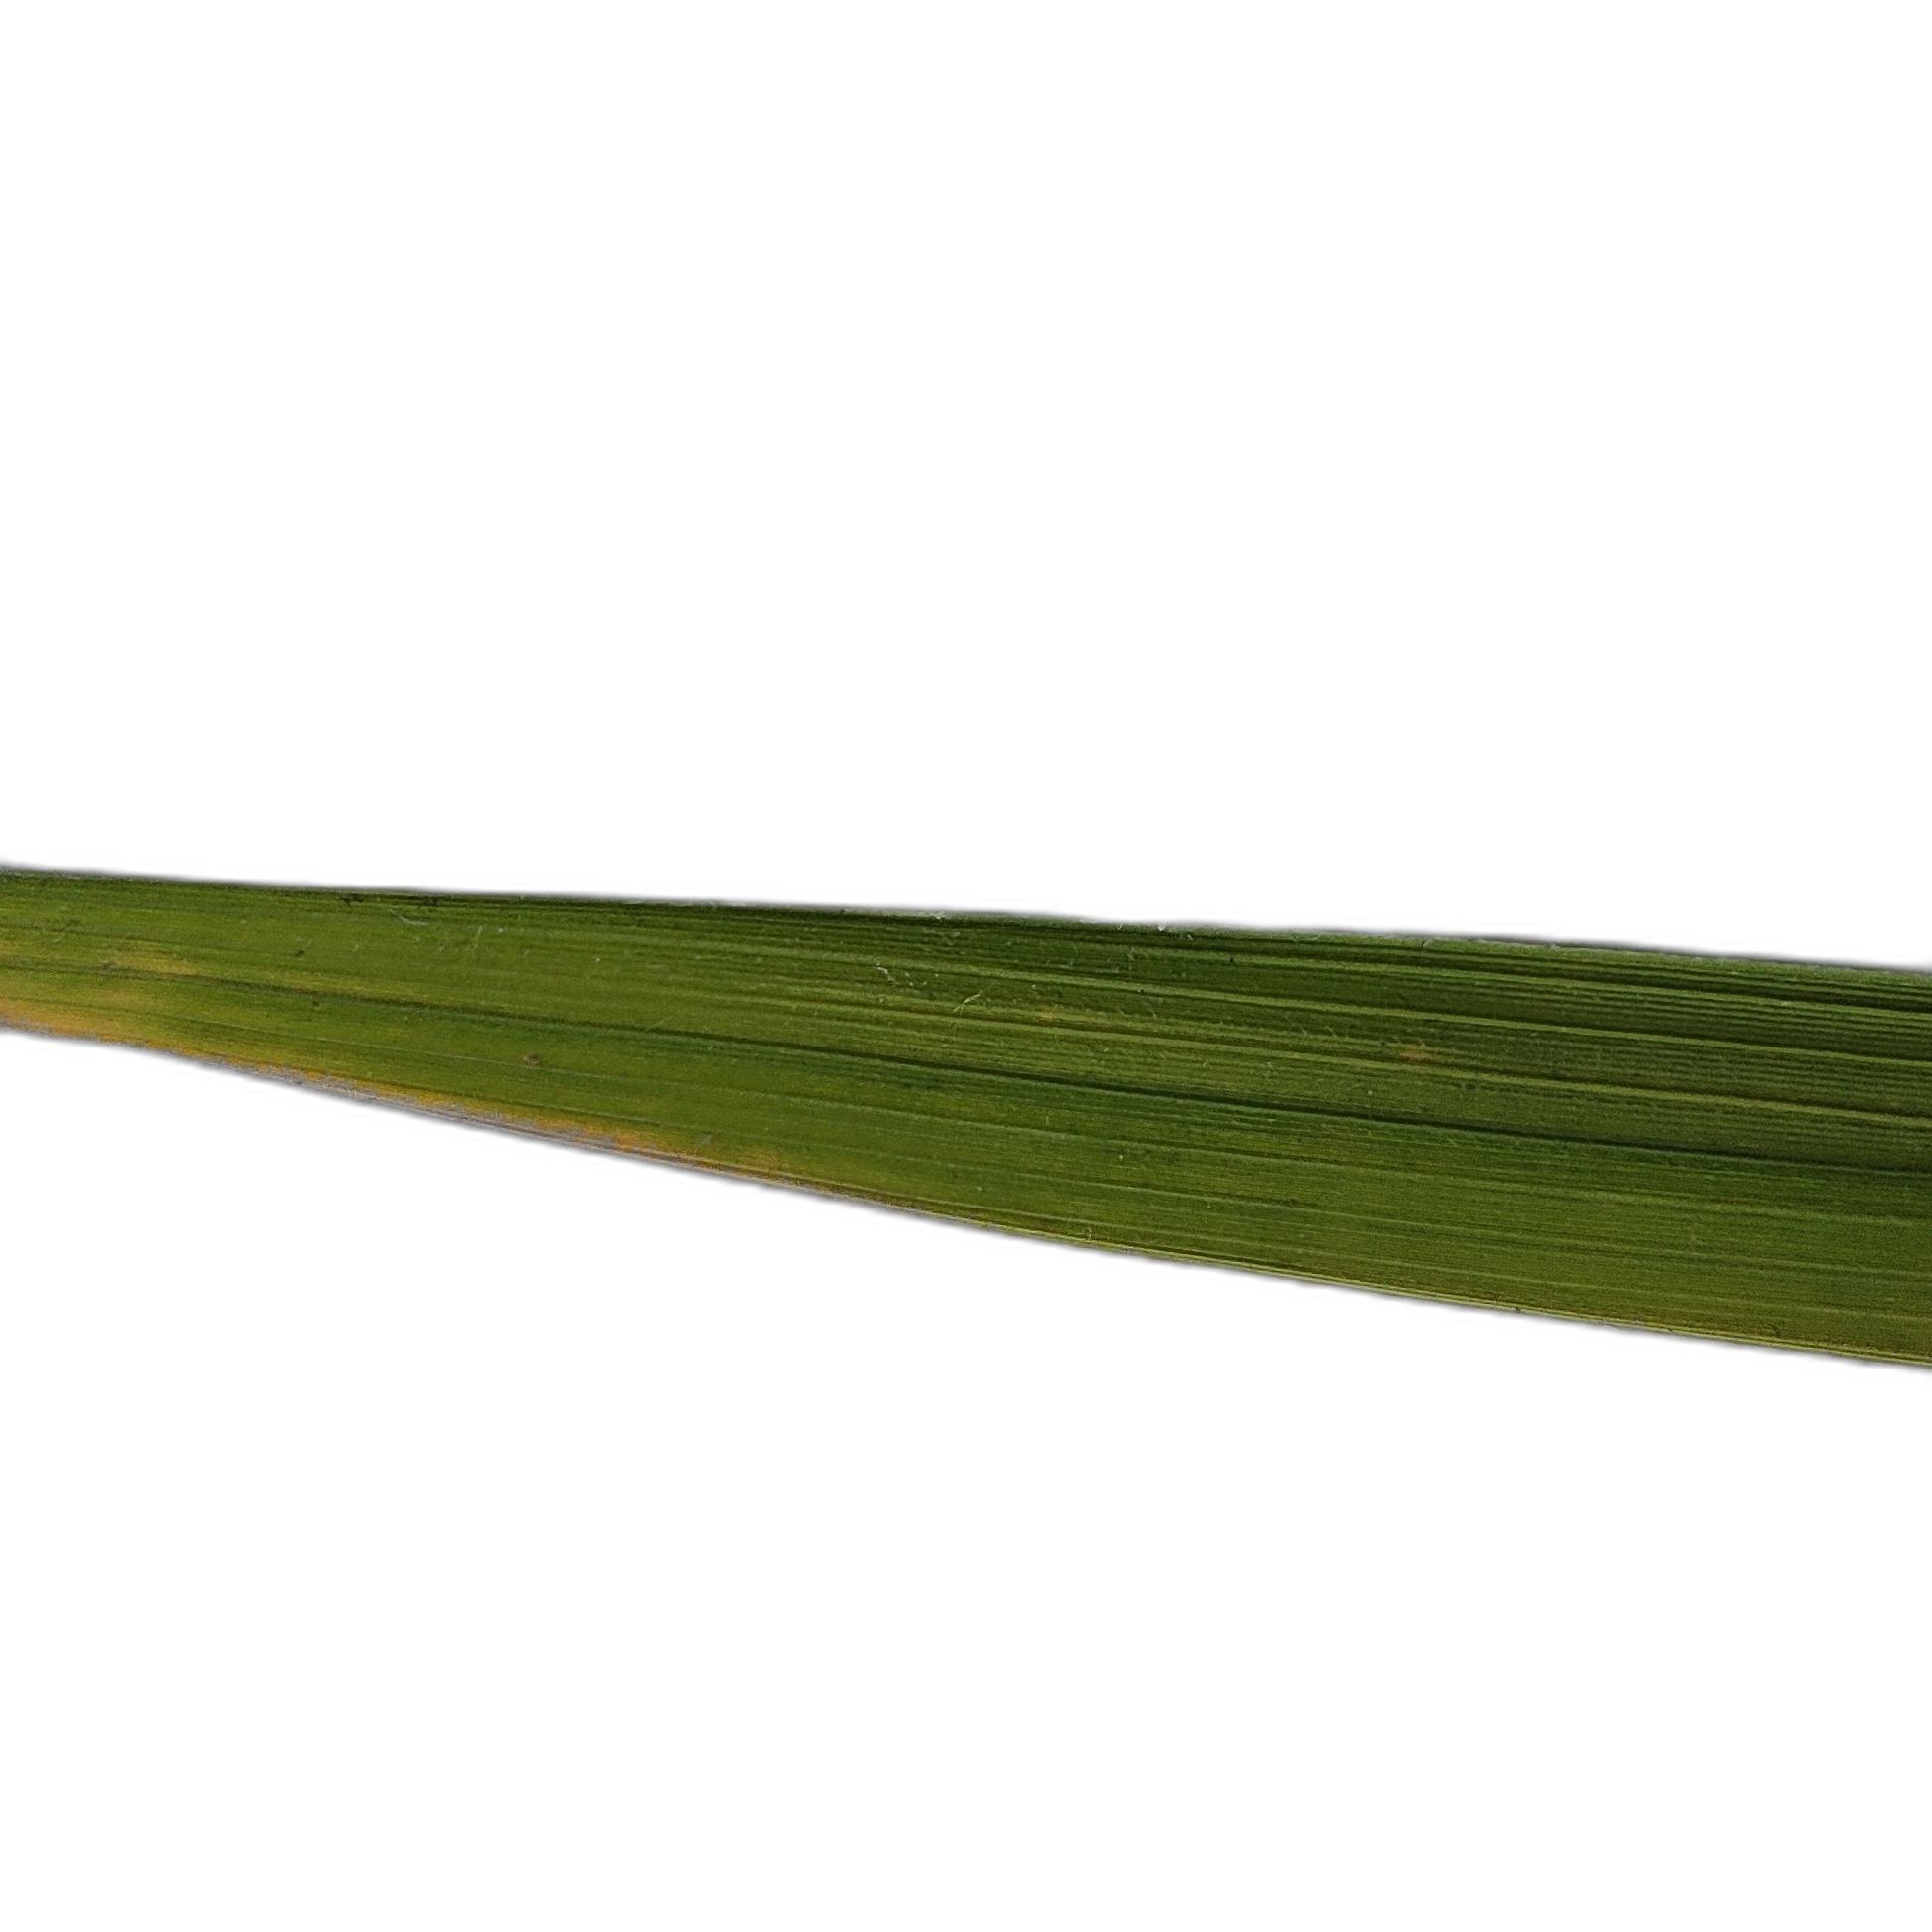
Label: Healthy